Gishū Nakayama

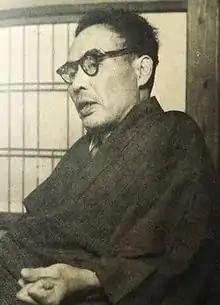
Nakayama in 1955

was the pen-name of a Japanese writer active in Shōwa period Japan. His real name was Yoshihide Takama.